IGR J11014−6103

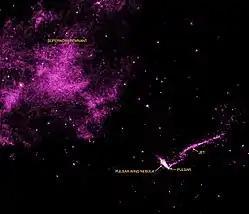
The pulsar IGR J11014−6103 with supernova remnant origin, nebula and jet

IGR J11014−6103, also called the Lighthouse Nebula, is a pulsar wind nebula trailing the neutron star which has the longest relativistic jet observed in the Milky Way galaxy.